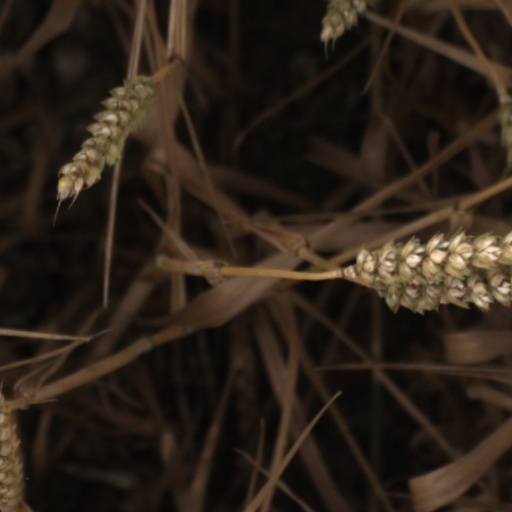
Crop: wheat